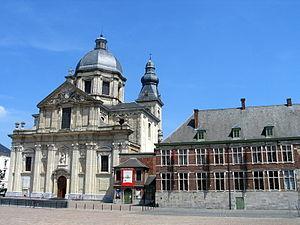
L'abbaye Saint-Pierre, de son nom canonique « Abbaye Saint-Pierre-au-Mont-Blandin », fut fondée à Gand par saint Amand, sur une colline au bord de l’Escaut dans la seconde moitié du VIIᵉ siècle. L'abbaye bénédictine eut son heure de gloire durant les XIᵉ et XIIᵉ siècles. Dévastée par les Calvinistes au XVIᵉ siècle, elle fut réédifiée à l'époque des Archiducs, entre le XVIIᵉ siècle et le début du XVIIIᵉ siècle, pour être finalement supprimée en 1796 par le pouvoir révolutionnaire français.